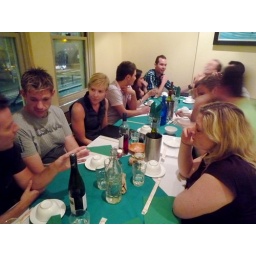
Ordering Thai fish cakes in a Vietnamese restaurant